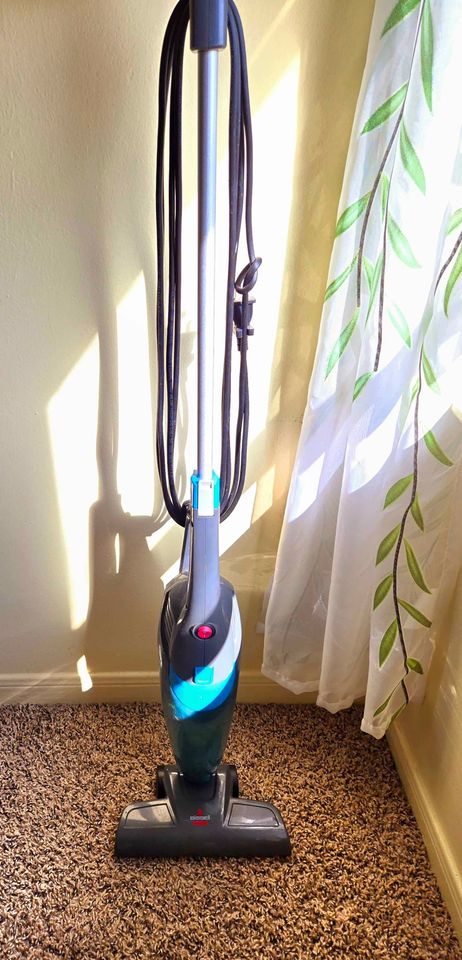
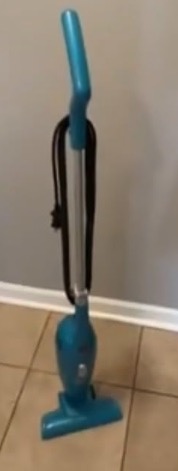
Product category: items_vacuum
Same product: no